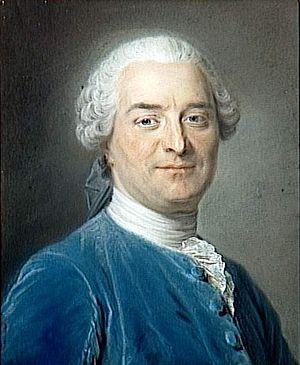
L'art de la conversation, considéré comme l'un des fleurons de la culture classique française, désigne une pratique développée en France aux XVIIᵉ et XVIIIᵉ siècles, devenue un spectacle pour toute l'Europe et caractérisée par la recherche d'une dimension esthétique et hédoniste dans les échanges mondains. Dans les ouvrages traitant de l'art de la conversation dans la France classique, les auteurs ne délimitent pas cet art protéiforme dans ses formes ou ses codes. L'expression concerne originellement la conversation mondaine, mais ses pratiques et ses valeurs se sont répandues dans l'ensemble de la société cultivée, ont eu une influence importante dans la littérature, et le terme désigne plus généralement un art littéraire au sens classique de ce terme.